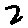
Label: 2